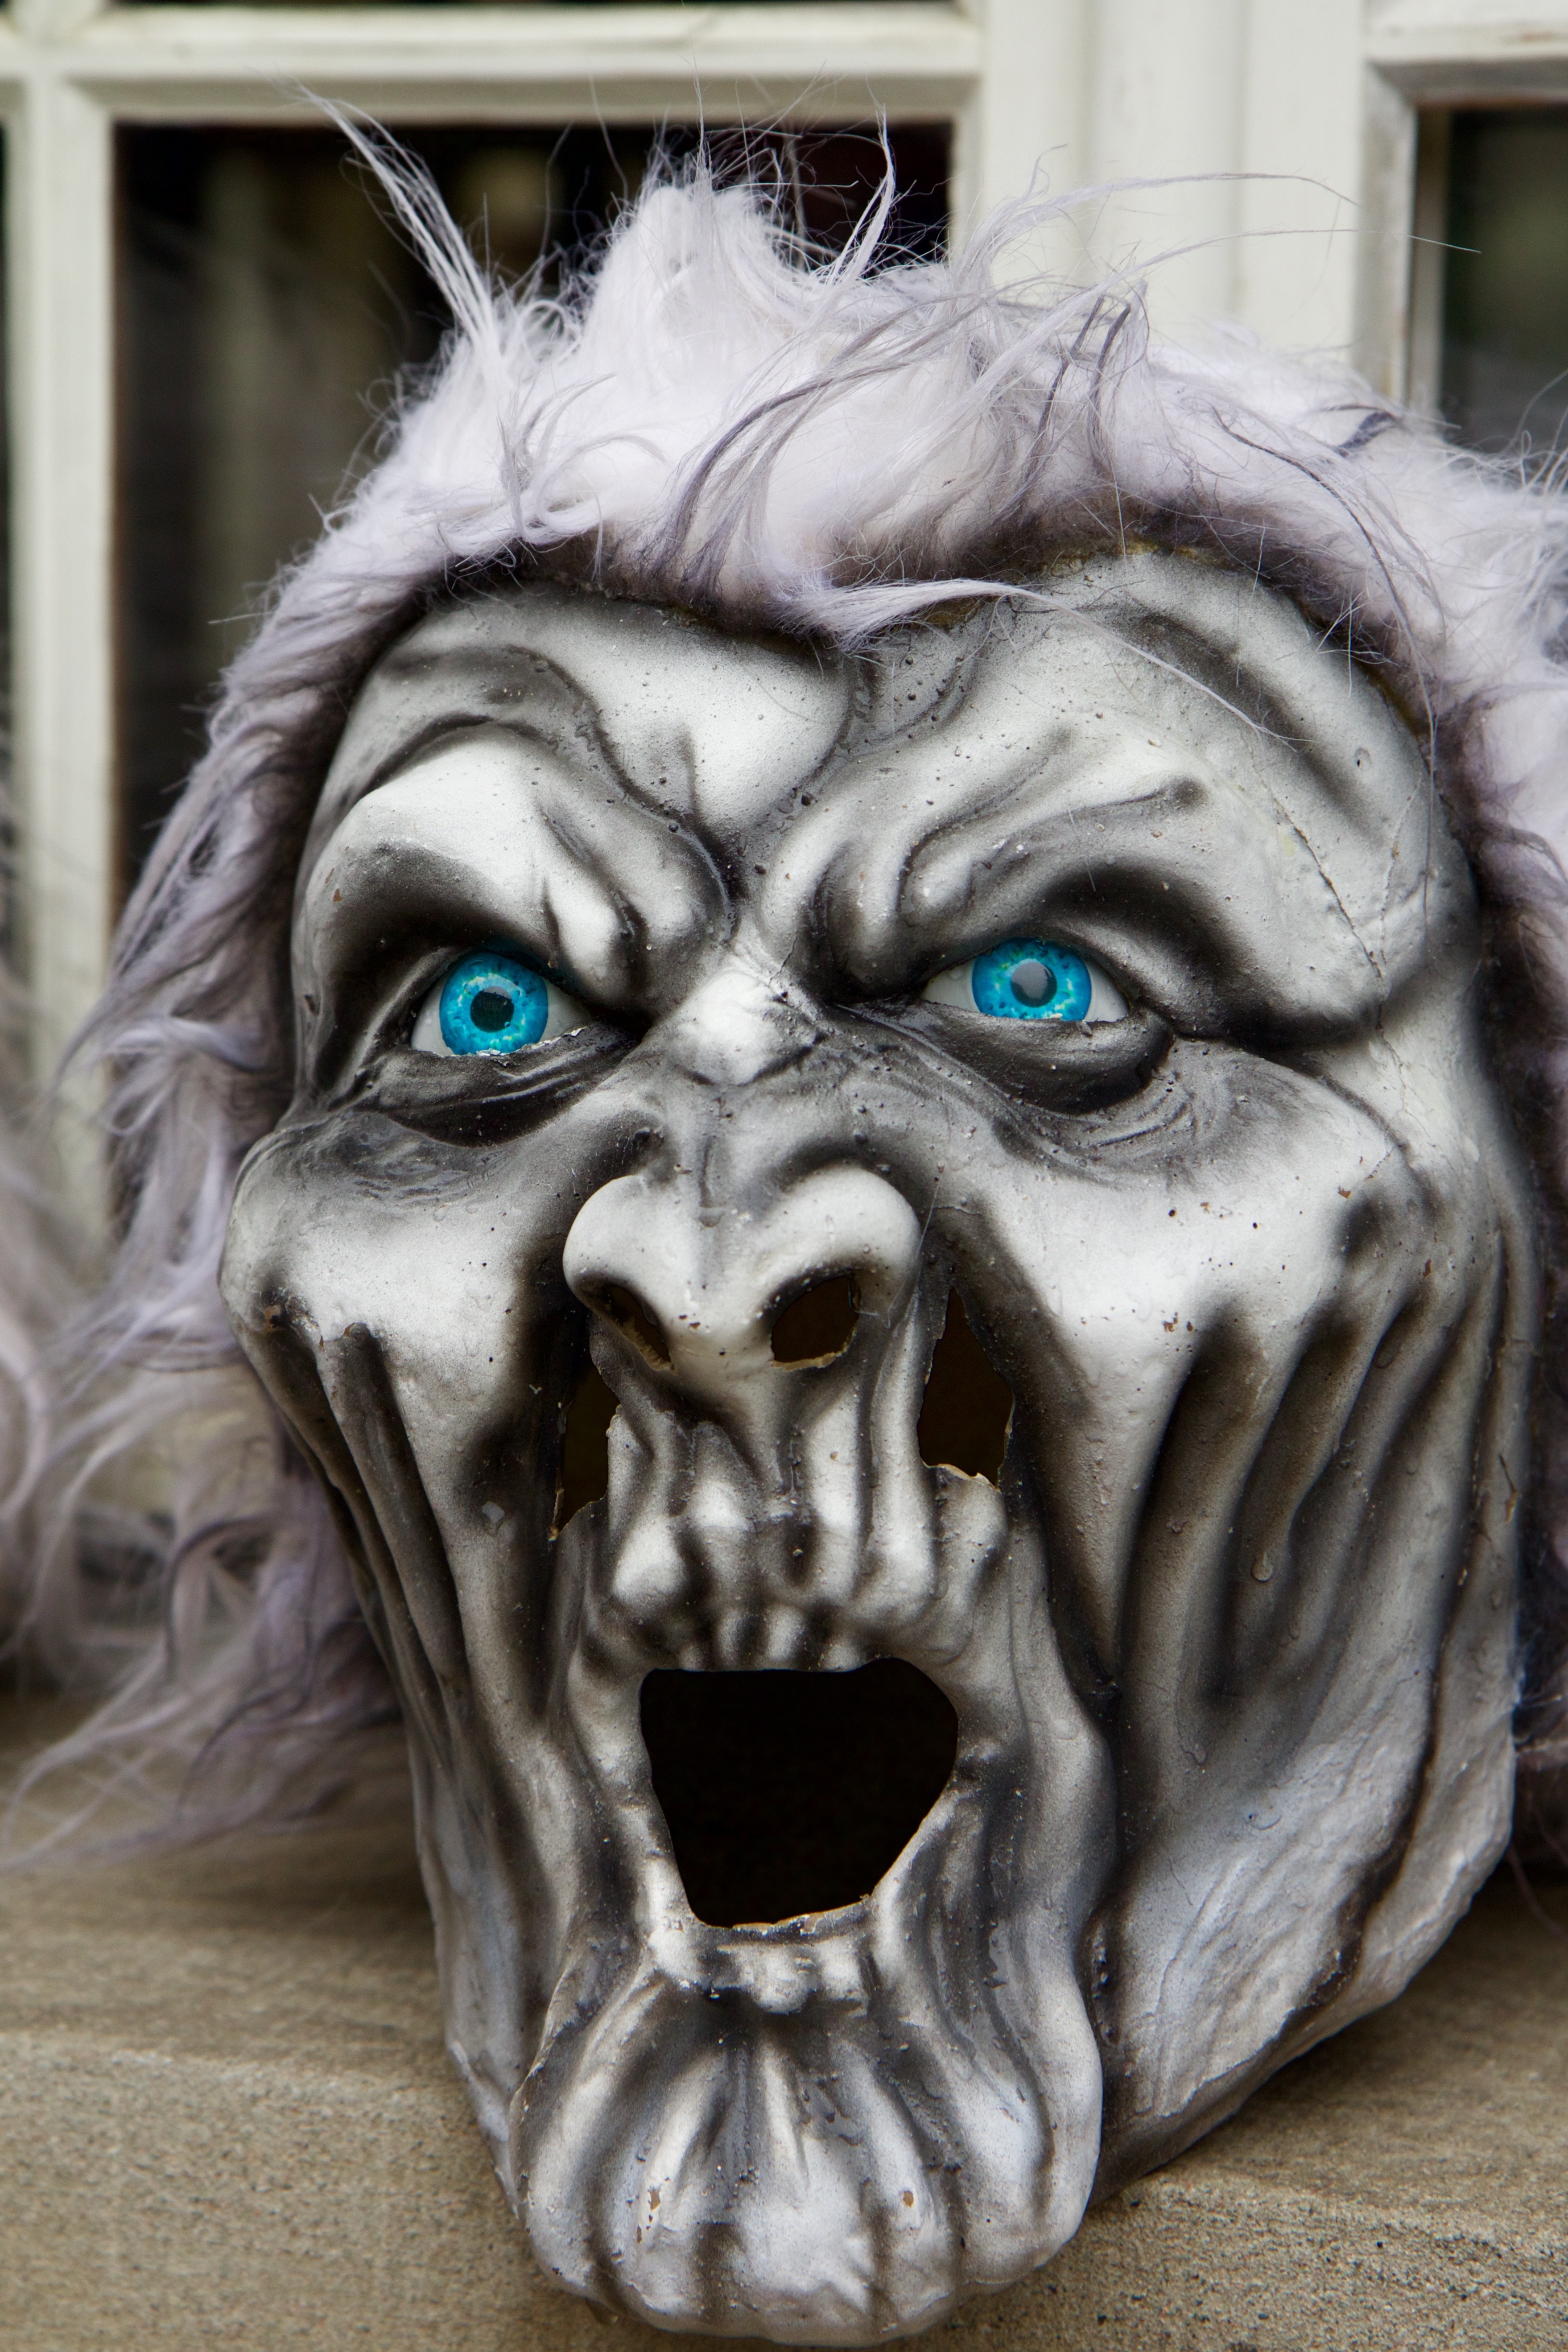
carnival, gargoyle, sculpture, art, mask, sketch, drawing, head, creepy, carving